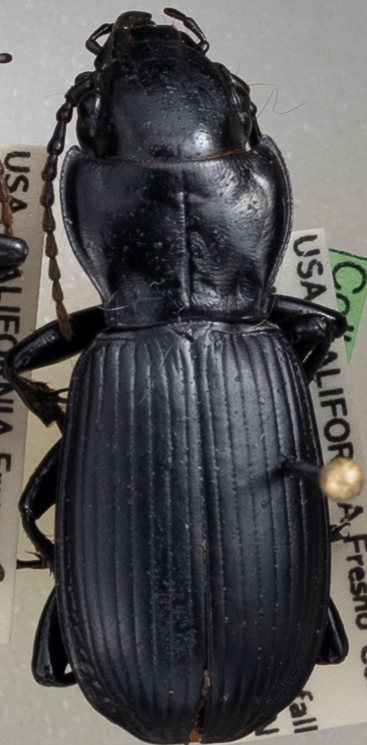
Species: Pterostichus lama
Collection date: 2022-08-02
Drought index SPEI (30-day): -2.09
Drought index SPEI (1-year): -1.034
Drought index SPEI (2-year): -2.09